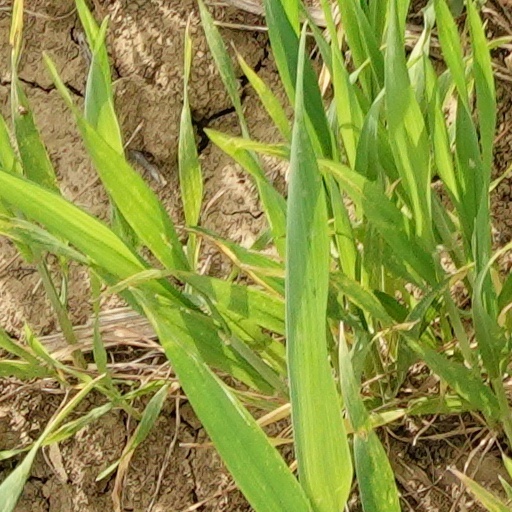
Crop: wheat